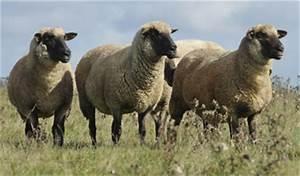
sheep